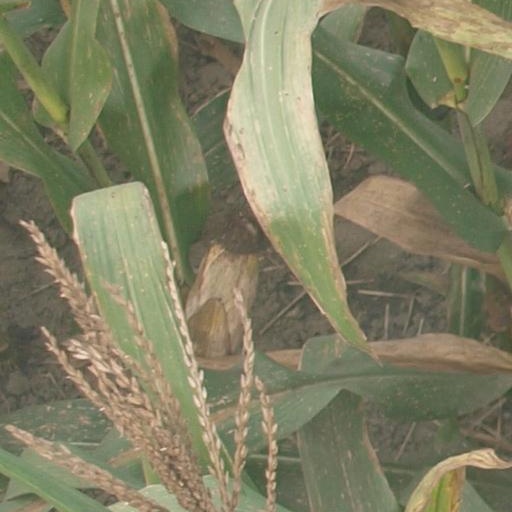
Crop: maize; corn